Justicia gendarussa

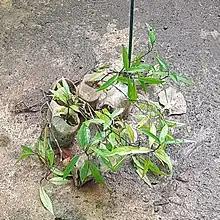
plantlings

Justicia gendarussa, commonly known as Willow-leaved justicia, Lapsulis in Creole Seychelles; is a small erect, branched shrub. According to Plants of the World Online it is native to the Indian subcontinent (India, Bangladesh, Sri Lanka, and Bhutan), Indochina, Peninsular Malaysia, Sumatra, the Philippines, and New Guinea, and has been introduced to Nepal, the western Himalayas, Pakistan, southern China including Hainan and Taiwan, eastern Africa, and the Mascarene Islands, Comoro Islands, and Seychelles. It has been described as rare and endemic to India, though those claims are at least confusing, in the context of statements that the plant is widely used in various forms for many of its medicinal and insecticidal properties, and that it is a quick-growing, evergreen forest shrub considered to be a native of China and distributed in Sri Lanka, India and Malaysia.